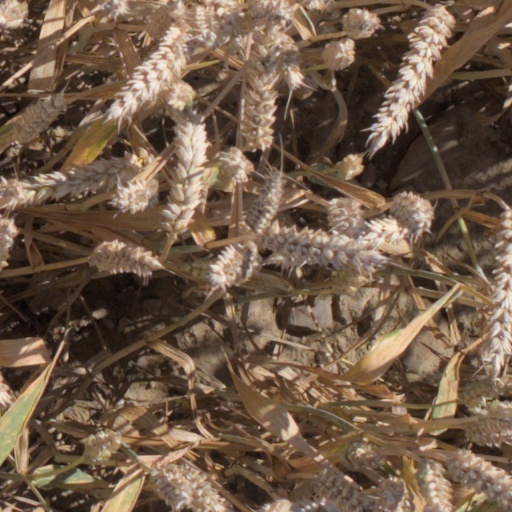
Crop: wheat